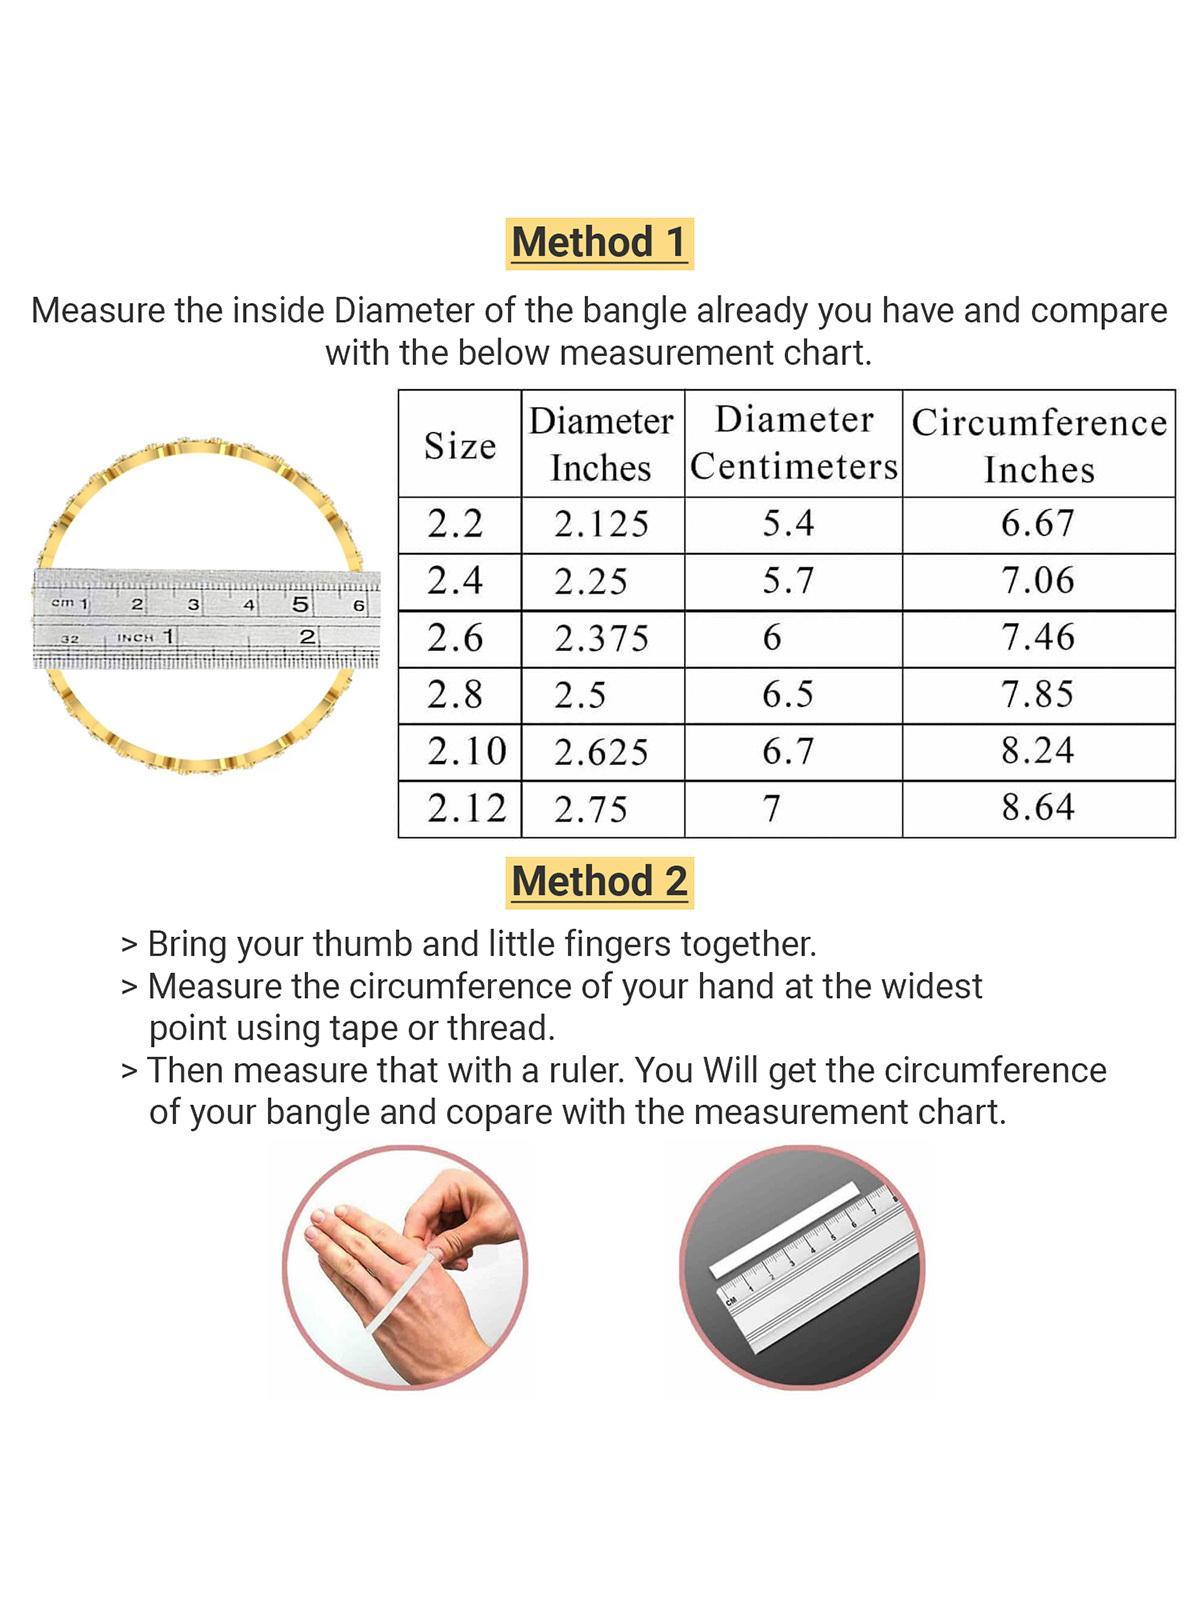
Sukkhi Classical Leaf Gold Plated Red And Green Bangle Set Jewellery for Women & Girls|Set of 4 Bracelet Latest Design|Birthday Anniversary Gift for Women|B105905_2.6
Type: Bracelets & Bangles
Brand: Sukkhi
Price: Rs. 319
 Embrace classical elegance with the Sukkhi Classical Leaf Gold Plated Bracelet Bangle Set for Women & Girls. This set of four captivates with its leaf-inspired design in a timeless combination of red and green, showcasing the latest design trends. The gold-plated finish adds an opulent touch to any ensemble. Sized at 2.4, 2.6 and 2.8, these bracelets make for a perfect birthday or anniversary gift, celebrating cultural richness and timeless beauty for the special women in your life with a set that's both classical and versatile.Disclaimer:There may be slight variation in shade and colour due to photographic effects and monitor settings
Included: 4 Bangles